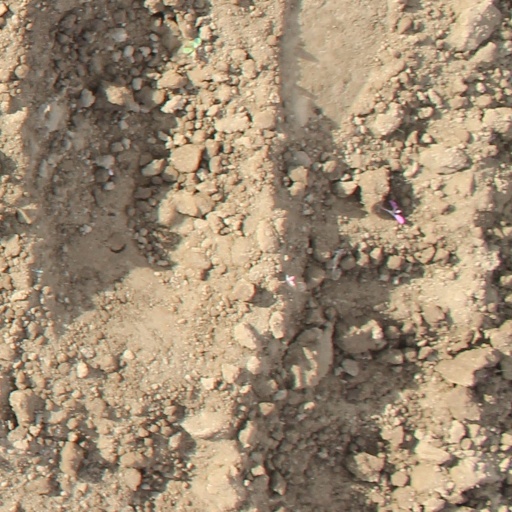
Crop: soybean